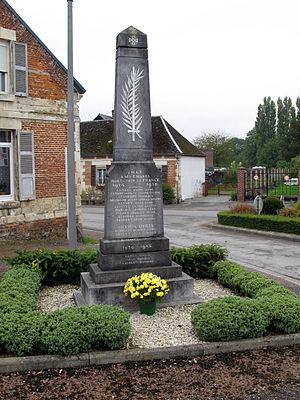
Cilly est une commune française située dans le département de l'Aisne, en région Hauts-de-France.